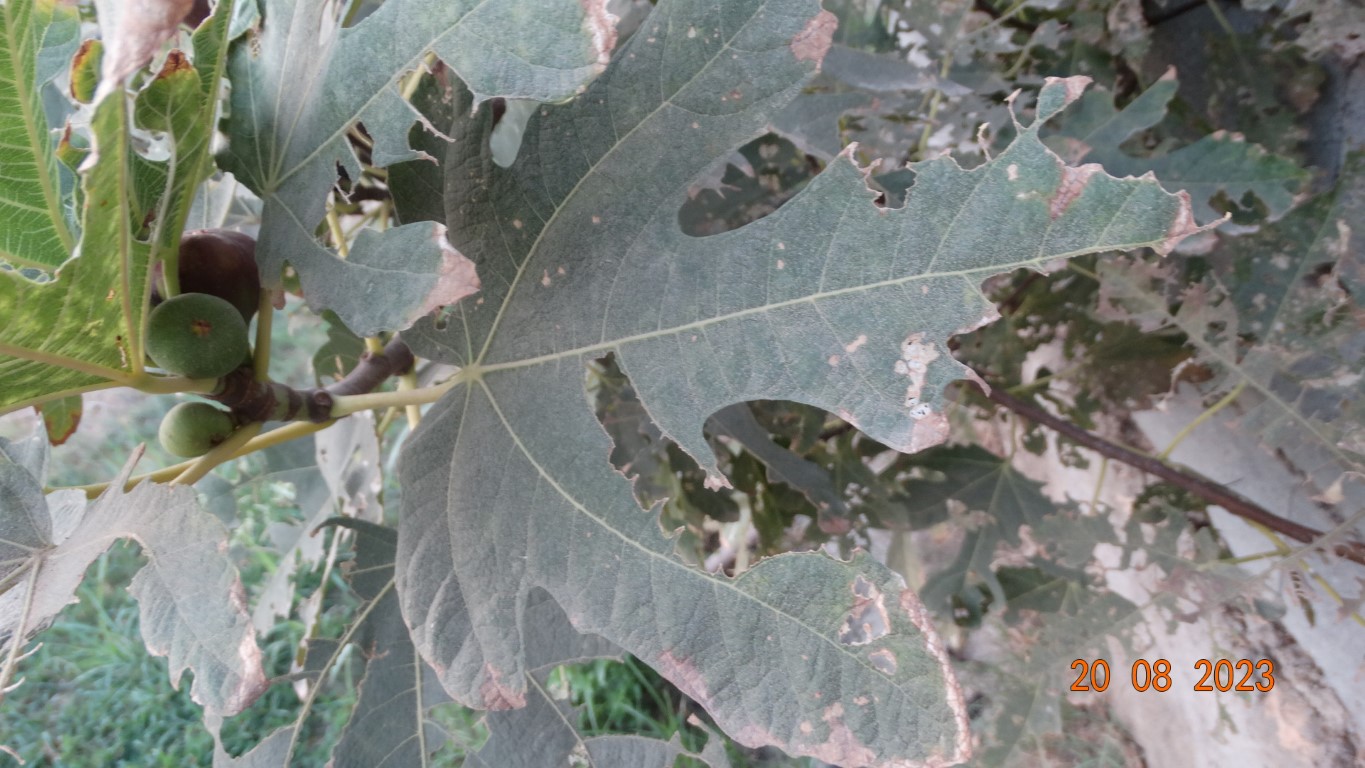
Label: infected